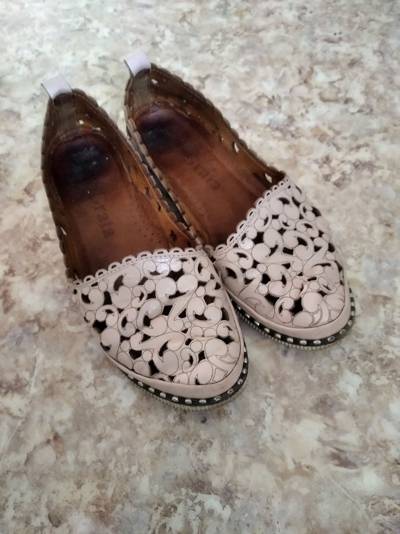
Waste category: shoes